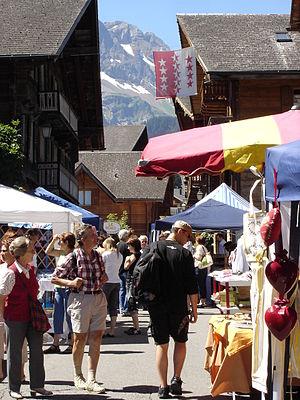
La rue artisanale